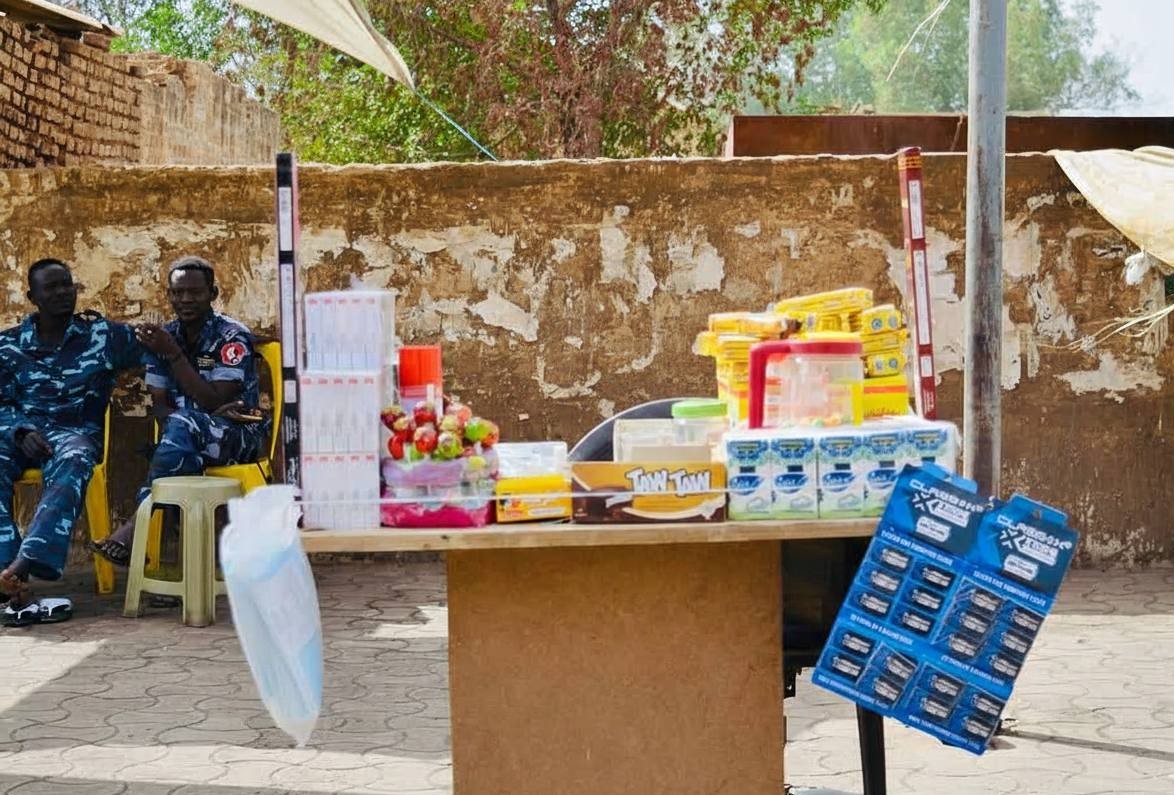
الوصف بالفصحى: منصة خشبية صغيرة  تعرض السجائر والحلويات والمناديل الورقية وعلكة المضغ، وبجوارها يجلس شبان في الظل يتبادلون أطراف الحديث
الوصف بالعامية السودانية: طبلية فيها سجائر وحلاوة ومناديل ولبان، وجنبها شباّب قاعدين في الضل بيتونسوا
التصنيف: Marketplaces